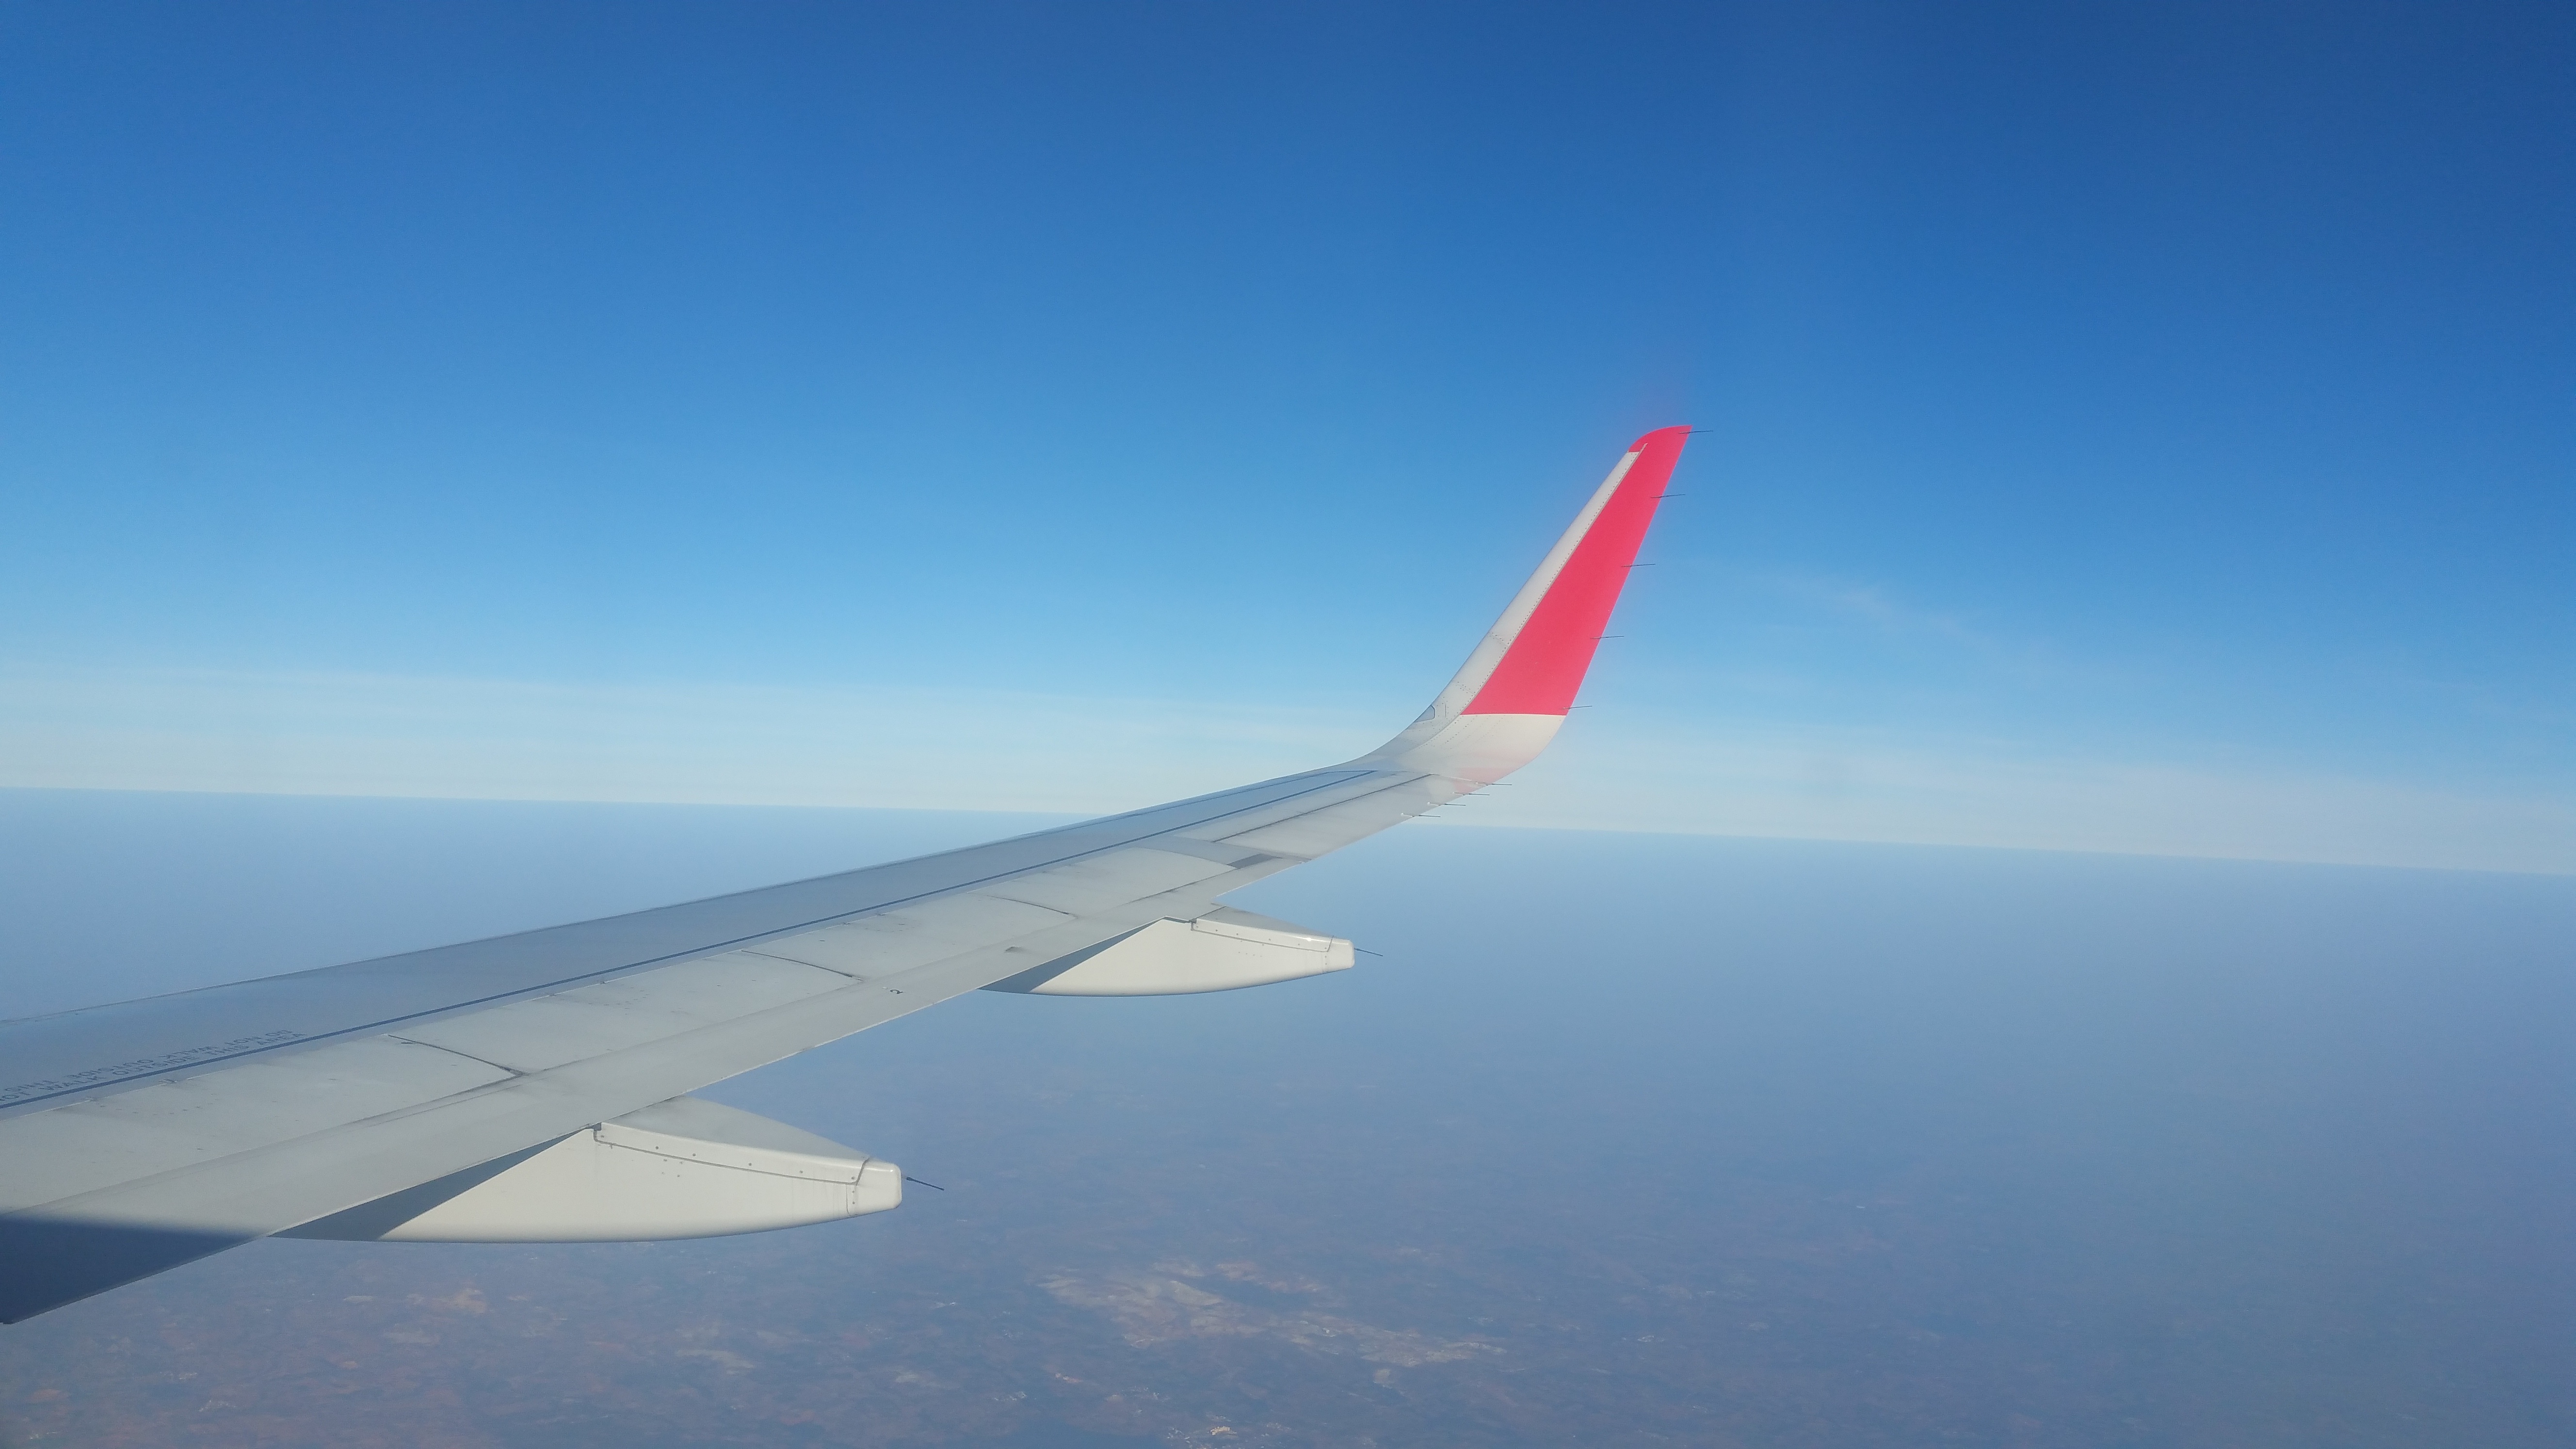
wing, airplane, aircraft, vehicle, airline, aviation, flight, airliner, boeing, takeoff, jet aircraft, boeing 777, boeing 767, air travel, boeing 737, atmosphere of earth, wide body aircraft, narrow body aircraft